Choi Jeong Hwa

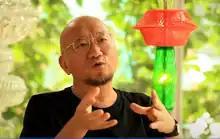
Choi jeonghwa in 2020

Choi Jeonghwa (born 1961 in Seoul) is an artist and designer whose work moves between the disciplines of visual art, graphic design, industrial design and architecture. His inspiration comes from popular culture and day-to-day life. Large-scale outdoor sculptures crafted from diverse materials such as consumer goods, balloons, wires, as well as recycled and found objects are the hallmarks of Choi's playful repertoire.